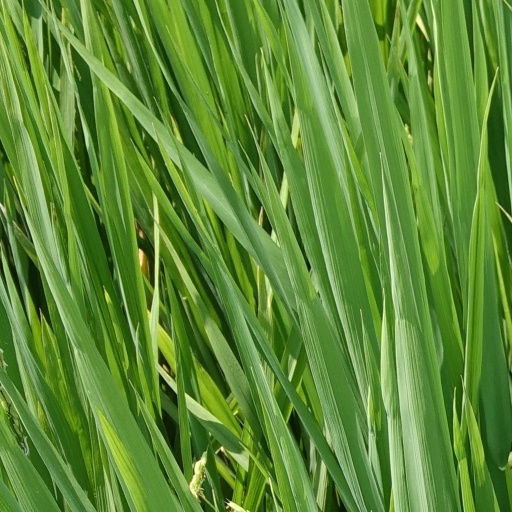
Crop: rice